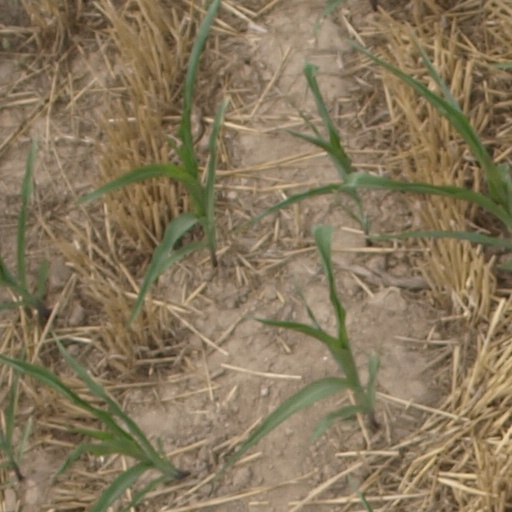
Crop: maize; corn